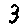
Label: 3